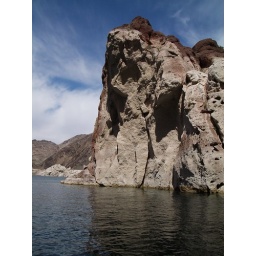
rock formations around lake mead